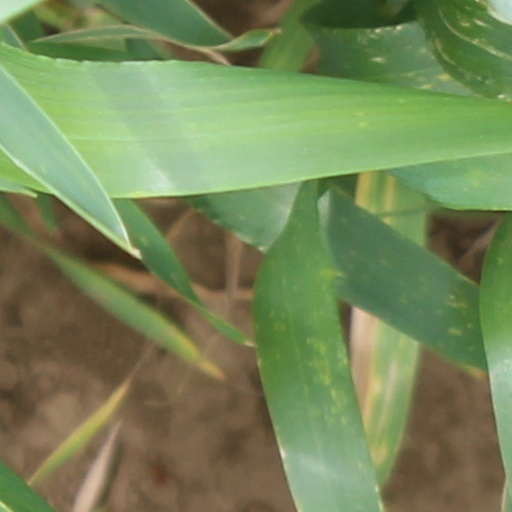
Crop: wheat